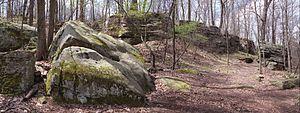
La bataille de Jumonville Glen, connue aussi sous le nom de l’affaire Jumonville, eut lieu le 28 mai 1754 dans l'actuel État de Pennsylvanie aux États-Unis. Théâtre d'une affaire en abyme, elle a pour cause la lutte entre Canadiens et Yankees pour le contrôle de la Vallée de l'Ohio, et se solda par une victoire des colons sujets britanniques. Si elle trouva un prolongement immédiat dans la bataille de Fort Necessity, ce fut aussi le premier affrontement de la guerre de Sept Ans, appelée French and Indian War aux États-Unis pour sa partie américaine et guerre de la Conquête au Canada, qui allait plus tard s'étendre en Europe.